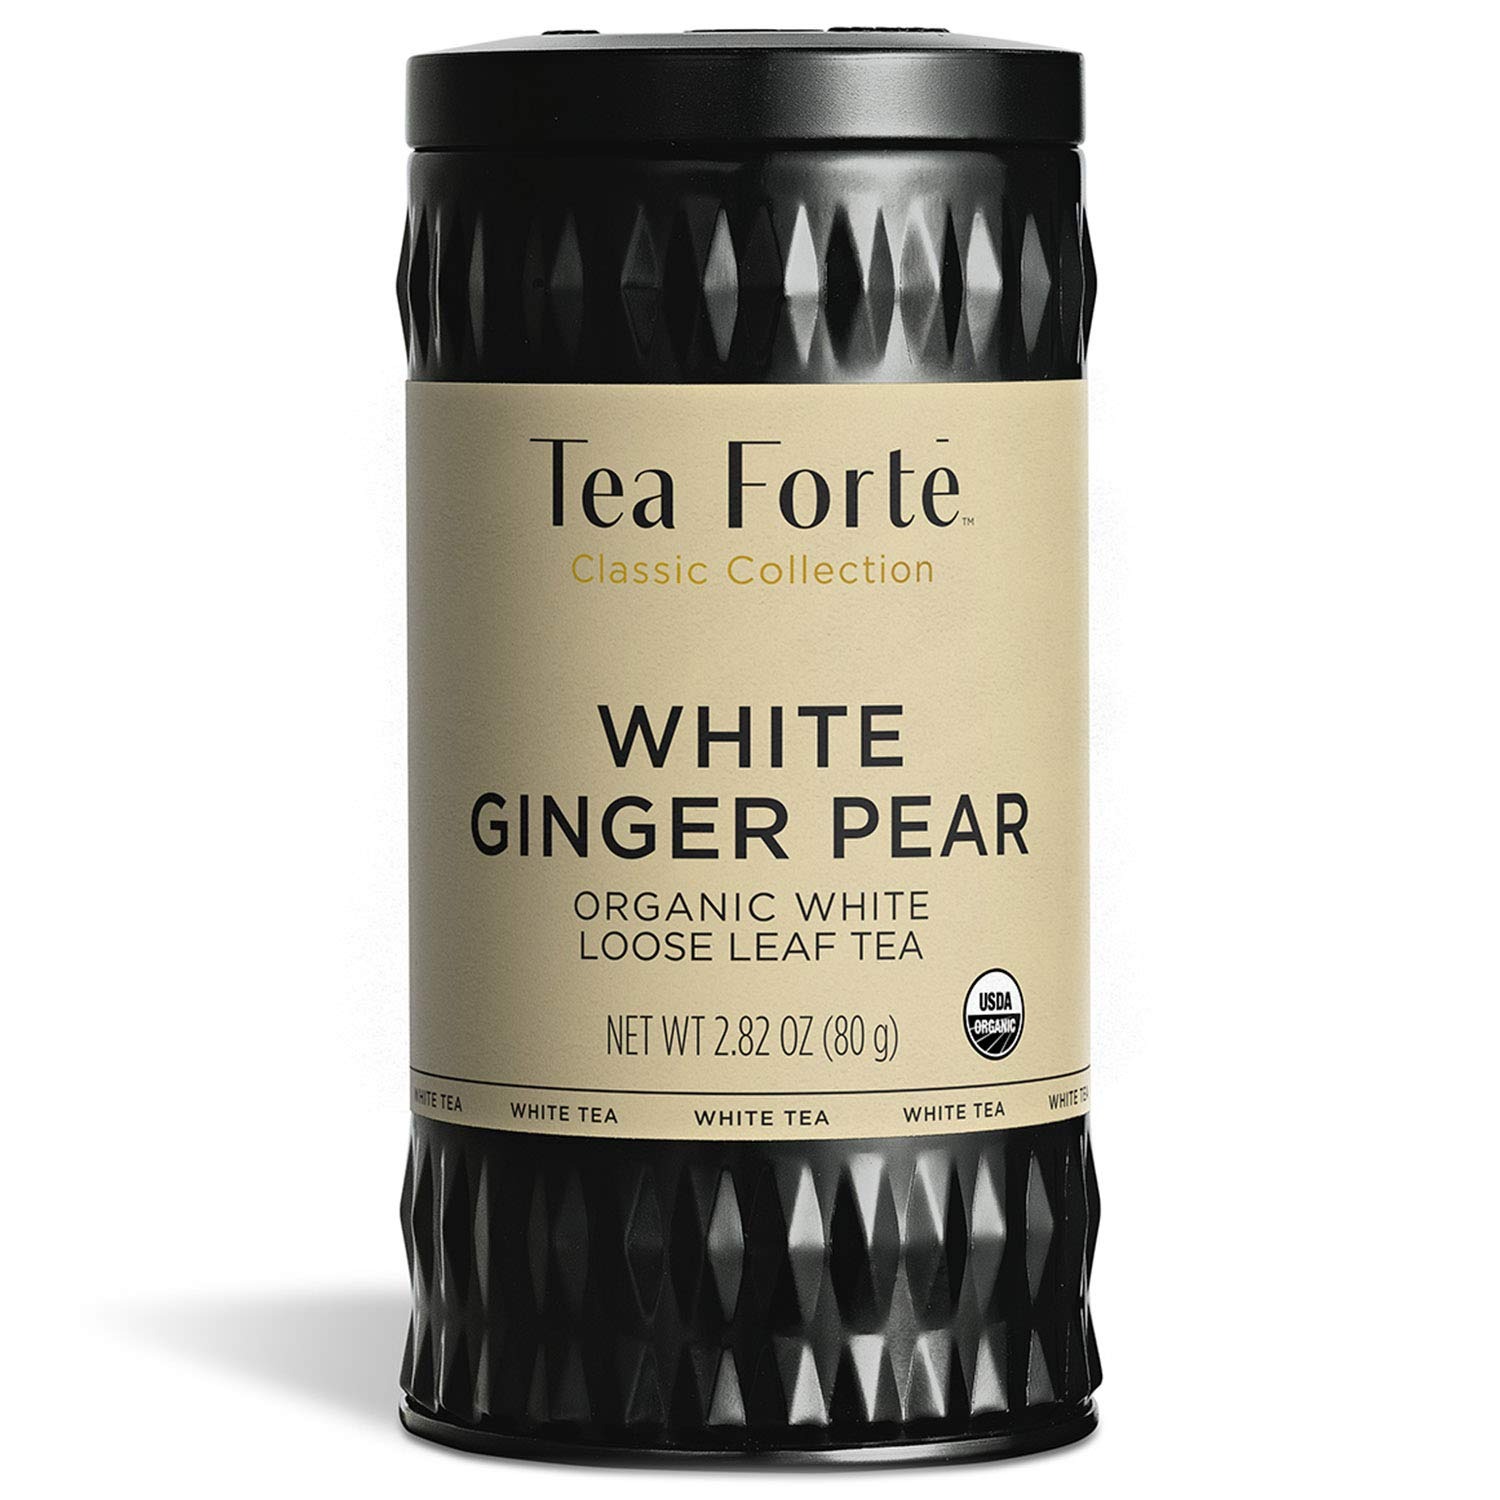
Item Name: Tea Forte White Ginger Pear Premium Organic Loose Leaf Caffeinated White Tea Blend Canister, Makes 35-50 Cups, Tea Gifts for Mother's Day
Bullet Point 1: ORGANIC WHITE TEA in our reusable and recyclable tea tin, each canister makes approximately 35 - 50 delicious cups
Bullet Point 2: FRUITY FLAVOR AND AROMA balanced with tangy citrus and a spicy ginger finish, infused with lemon balm for soothing and relaxation
Bullet Point 3: HANDCRAFTED BLENDS begin with uncommon, limited in availability loose full-leaf leaves, cultivated in just the right place at just the right time
Bullet Point 4: STEEP THE PERFECT CUP: Heat water to 195˚F. Place tea in cup and pour water over the leaves. Steep for 2-4 minutes. Enjoy!
Bullet Point 5: USDA ORGANIC, from only the finest tea leaves in the world
Product Description: Tea Forté Ginger Pear white tea is sourced from the most famous tea region of China. This tea originates from the Da Bai tea bush which is harvested in the spring. This smooth white tea is infused with lemon balm, an herb that is a member of the mint family. It contributes a clean, fresh citrus profile and is believed to have strong soothing effects and to encourage relaxation. The Ginger brings a spicy note and blackberry leaves, mallow flowers and flavoring add a fruity dimension.
Value: 2.82
Unit: Ounce

Price: 35.82